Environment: real
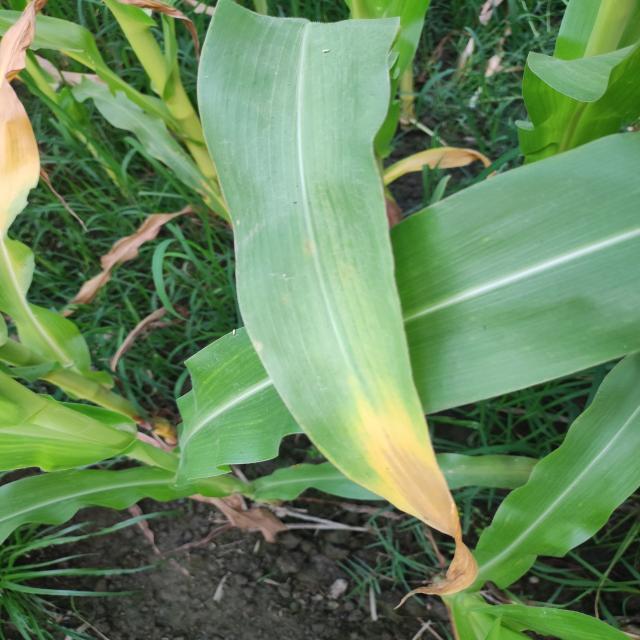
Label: nitrogen_deficiency